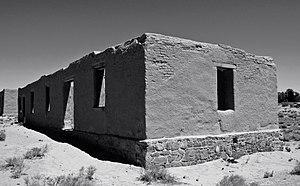
Le parc historique de l'État du fort Churchill est un parc d'État, du Nevada, USA, préservant les vestiges d'un fort de armée des États-Unis et d'un relais du Pony Express et des routes par voie terrestre centrales remontant aux années 1860. L'ajout de 1994 forme un corridor le long de la rivière Carson. Le parc est situé dans le comté de Lyon au sud de la ville de Silver Springs. Le fort Churchill est défini comme un monument historique national en 1961. Le site est à une extrémité de la route à péage de fort Churchill et Sand Springs. Il est situé sur la route des États-Unis 95, à 8 milles de la route des États-Unis 50.